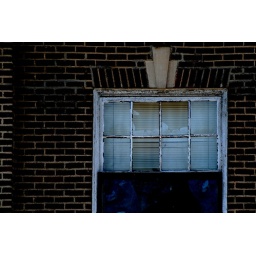
old buildings can look haunted. Here it's merely old curtains caught in a breeze, and wavy glass windows.